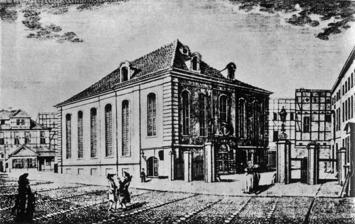
Building: Old Synagogue (Berlin)
Country: Germany
Year built: 1714
Former synagogue in Berlin, Germany Old Synagogue German : Alte Synagoge Engraving of the former synagogue, undated Religion Affiliation Judaism (former) Rite Nusach Ashkenaz Ecclesiastical or organisational status Synagogue (1714–1942) Status Destroyed (during WWII ) Location Location Heidereutergasse 4, Marienviertel, Berlin Country Germany Location of the former synagogue in Berlin Geographic coordinates 52°31′16″N 13°24′17″E / 52.5211°N 13.4048°E / 52.5211; 13.4048 Architecture Architect(s) Michael Kemmeter (1714) Eduard Knoblauch (1855) Type Synagogue architecture Date established 1642 (as a congregation) Groundbreaking 1712 Completed 1714; 1855 Destroyed November 1942 The Old Synagogue ( German : Alte Synagoge ) was a Jewish congregation and synagogue , that was located at Heidereutergasse 4, in Marienviertel, in the present-day Mitte district of Berlin , Germany . Designed and built by Michael Kemmeter, the synagogue was built as a rectangular hall building. Consecrated in 1714 and remodelled in 1855, the synagogue was known as the Great Synagogue until the opening of the New Synagogue , built in the 1860s to accommodate Berlin's expanding Jewish population . Nevertheless, services continued to be held in the Old Synagogue into the 20th century; it was restored in 1928. The synagogue survived Kristallnacht but was destroyed during World War II . The last service took place in the Old Synagogue on November 20, 1942. The site is marked with a plaque and part of the building's contours are marked with cobblestones. See also Judaism portal Berlin portal History of the Jews in Germany List of synagogues in Germany (in German) References